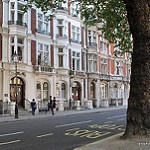
Label: street